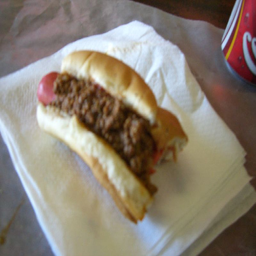
A chili cheese dog sitting on top of a pile of napkins.
A half-eaten chili dog sits on napkins next to a soda.
a hotdog with a bite taken out on a napkin
An uneaten half of a chili dog on a napkin.
a half eaten birger on a napkin paper